Madhopur, Punjab

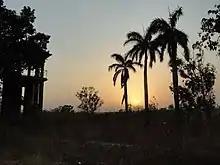
Sunset view from Pari Garden

Head works of Upper Bari Doab, Osho's Ashram and Shahpur Kandi are the attractions of this area. Madhopur is also used as a gateway to the Jammu and Kashmir hill stations of Kathua, Patni Top, Gulmarg. Madhopur is known for its natural environment. A garden made by the British Raj known as 'Pari Garden' was there which was recently destroyed because of new hydro project, as are several buildings from the Raj era.